Januarius

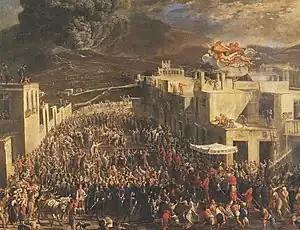
San Gennaro procession in Naples, 1631

The Feast of San Gennaro is celebrated on 19 September in the General Roman Calendar of the Catholic Church. In the Eastern Church, it is celebrated on 21 April. The city of Naples has more than fifty official patron saints, although its principal patron is Saint Januarius.